Butwal

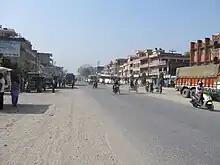
The Mahendra Rajmarg (East-West-Highway) is an important thoroughfare in Butwal

Butwal is home to Lumbini Provincial Hospital, one of the oldest hospitals in this region, which is considered a crucial resource for healthcare to poor citizens who cannot afford private hospitals. Originally established by Chandra Sumsher, the present hospital came in operation in with 50 beds. Patients from far-western regions and hilly regions to the north including Palpa, Gulmi, Arghakhanchi come to seek specialized care at different hospitals in the city.